Neil Gorsuch Supreme Court nomination

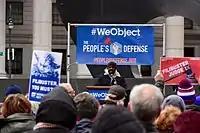
Protesters at Foley Square in Lower Manhattan, New York City urged Senate Democrats to filibuster the Neil Gorsuch nomination, April 1, 2017

On the second day of hearings, March 21, Gorsuch responded to questions by committee members. When Chairman Chuck Grassley asked Gorsuch if he would "have any trouble ruling against the president who appointed you", Gorsuch replied, no, and "that's a softball". Ted Cruz used his time to ask Gorsuch about "The Hitchhiker's Guide to the Galaxy", basketball, and mutton busting. When asked by Republican Lindsey Graham how he would have reacted if during his interview at Trump Tower the President had asked him to vote against "Roe v. Wade", Gorsuch replied "I would have walked out the door".